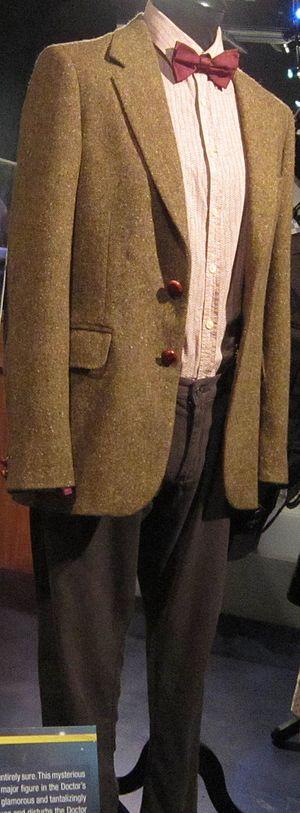
Le Onzième Docteur est la onzième incarnation du Docteur, personnage principal de la série télévisée de science-fiction Doctor Who, produite par la BBC. Il est interprété par Matt Smith, qui est le plus jeune acteur à avoir interprété le Docteur depuis 1963.